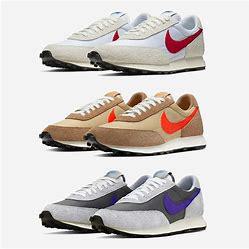
Brand: Nike
Model: Daybreak